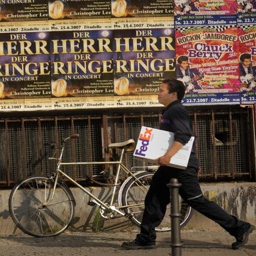
colorful posters set the background for this delivery .